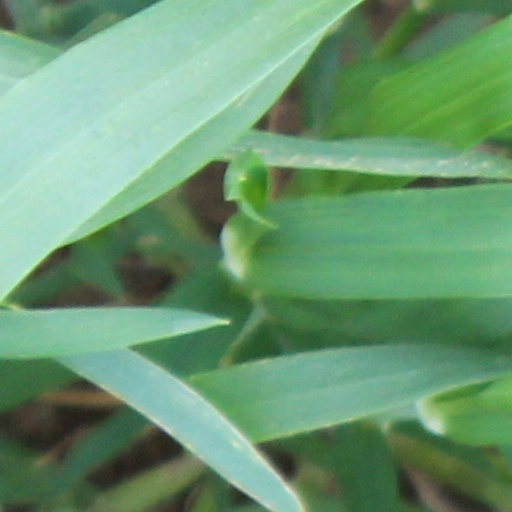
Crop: wheat